Kenza Sosse

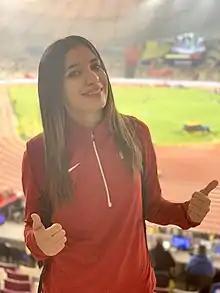

Kenza Sosse (born 10 November 1999) is a Qatari athlete. She competed in the women's 400 metres event at the 2019 World Athletics Championships. She did not advance to compete in the semi-finals.